Ashwini Ponnappa

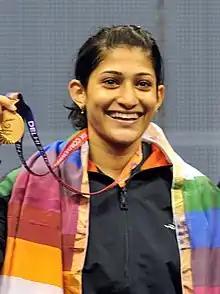
Ponnappa in 2010

Ashwini Ponnappa Machimanda (born 18 September 1989) is an Indian badminton player who represents the country at the international badminton circuit in both the women's and mixed doubles disciplines. She had a successful partnership with Jwala Gutta as the pair has won many medals in international events including a gold medal at the Commonwealth Games and bronze medals at the Uber Cup and the Asian Badminton Championships. They were consistently ranked among the top 20 in the BWF World Ranking reaching as high as no. 10. Ponnappa and Gutta also won the bronze medal at the BWF World Championships in 2011, becoming the first Indian pair and women and only the second overall to win a medal at the World Championships.